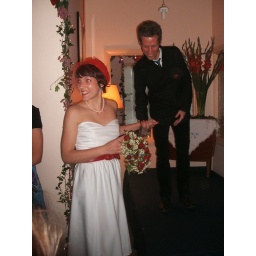
all dressed in red and white